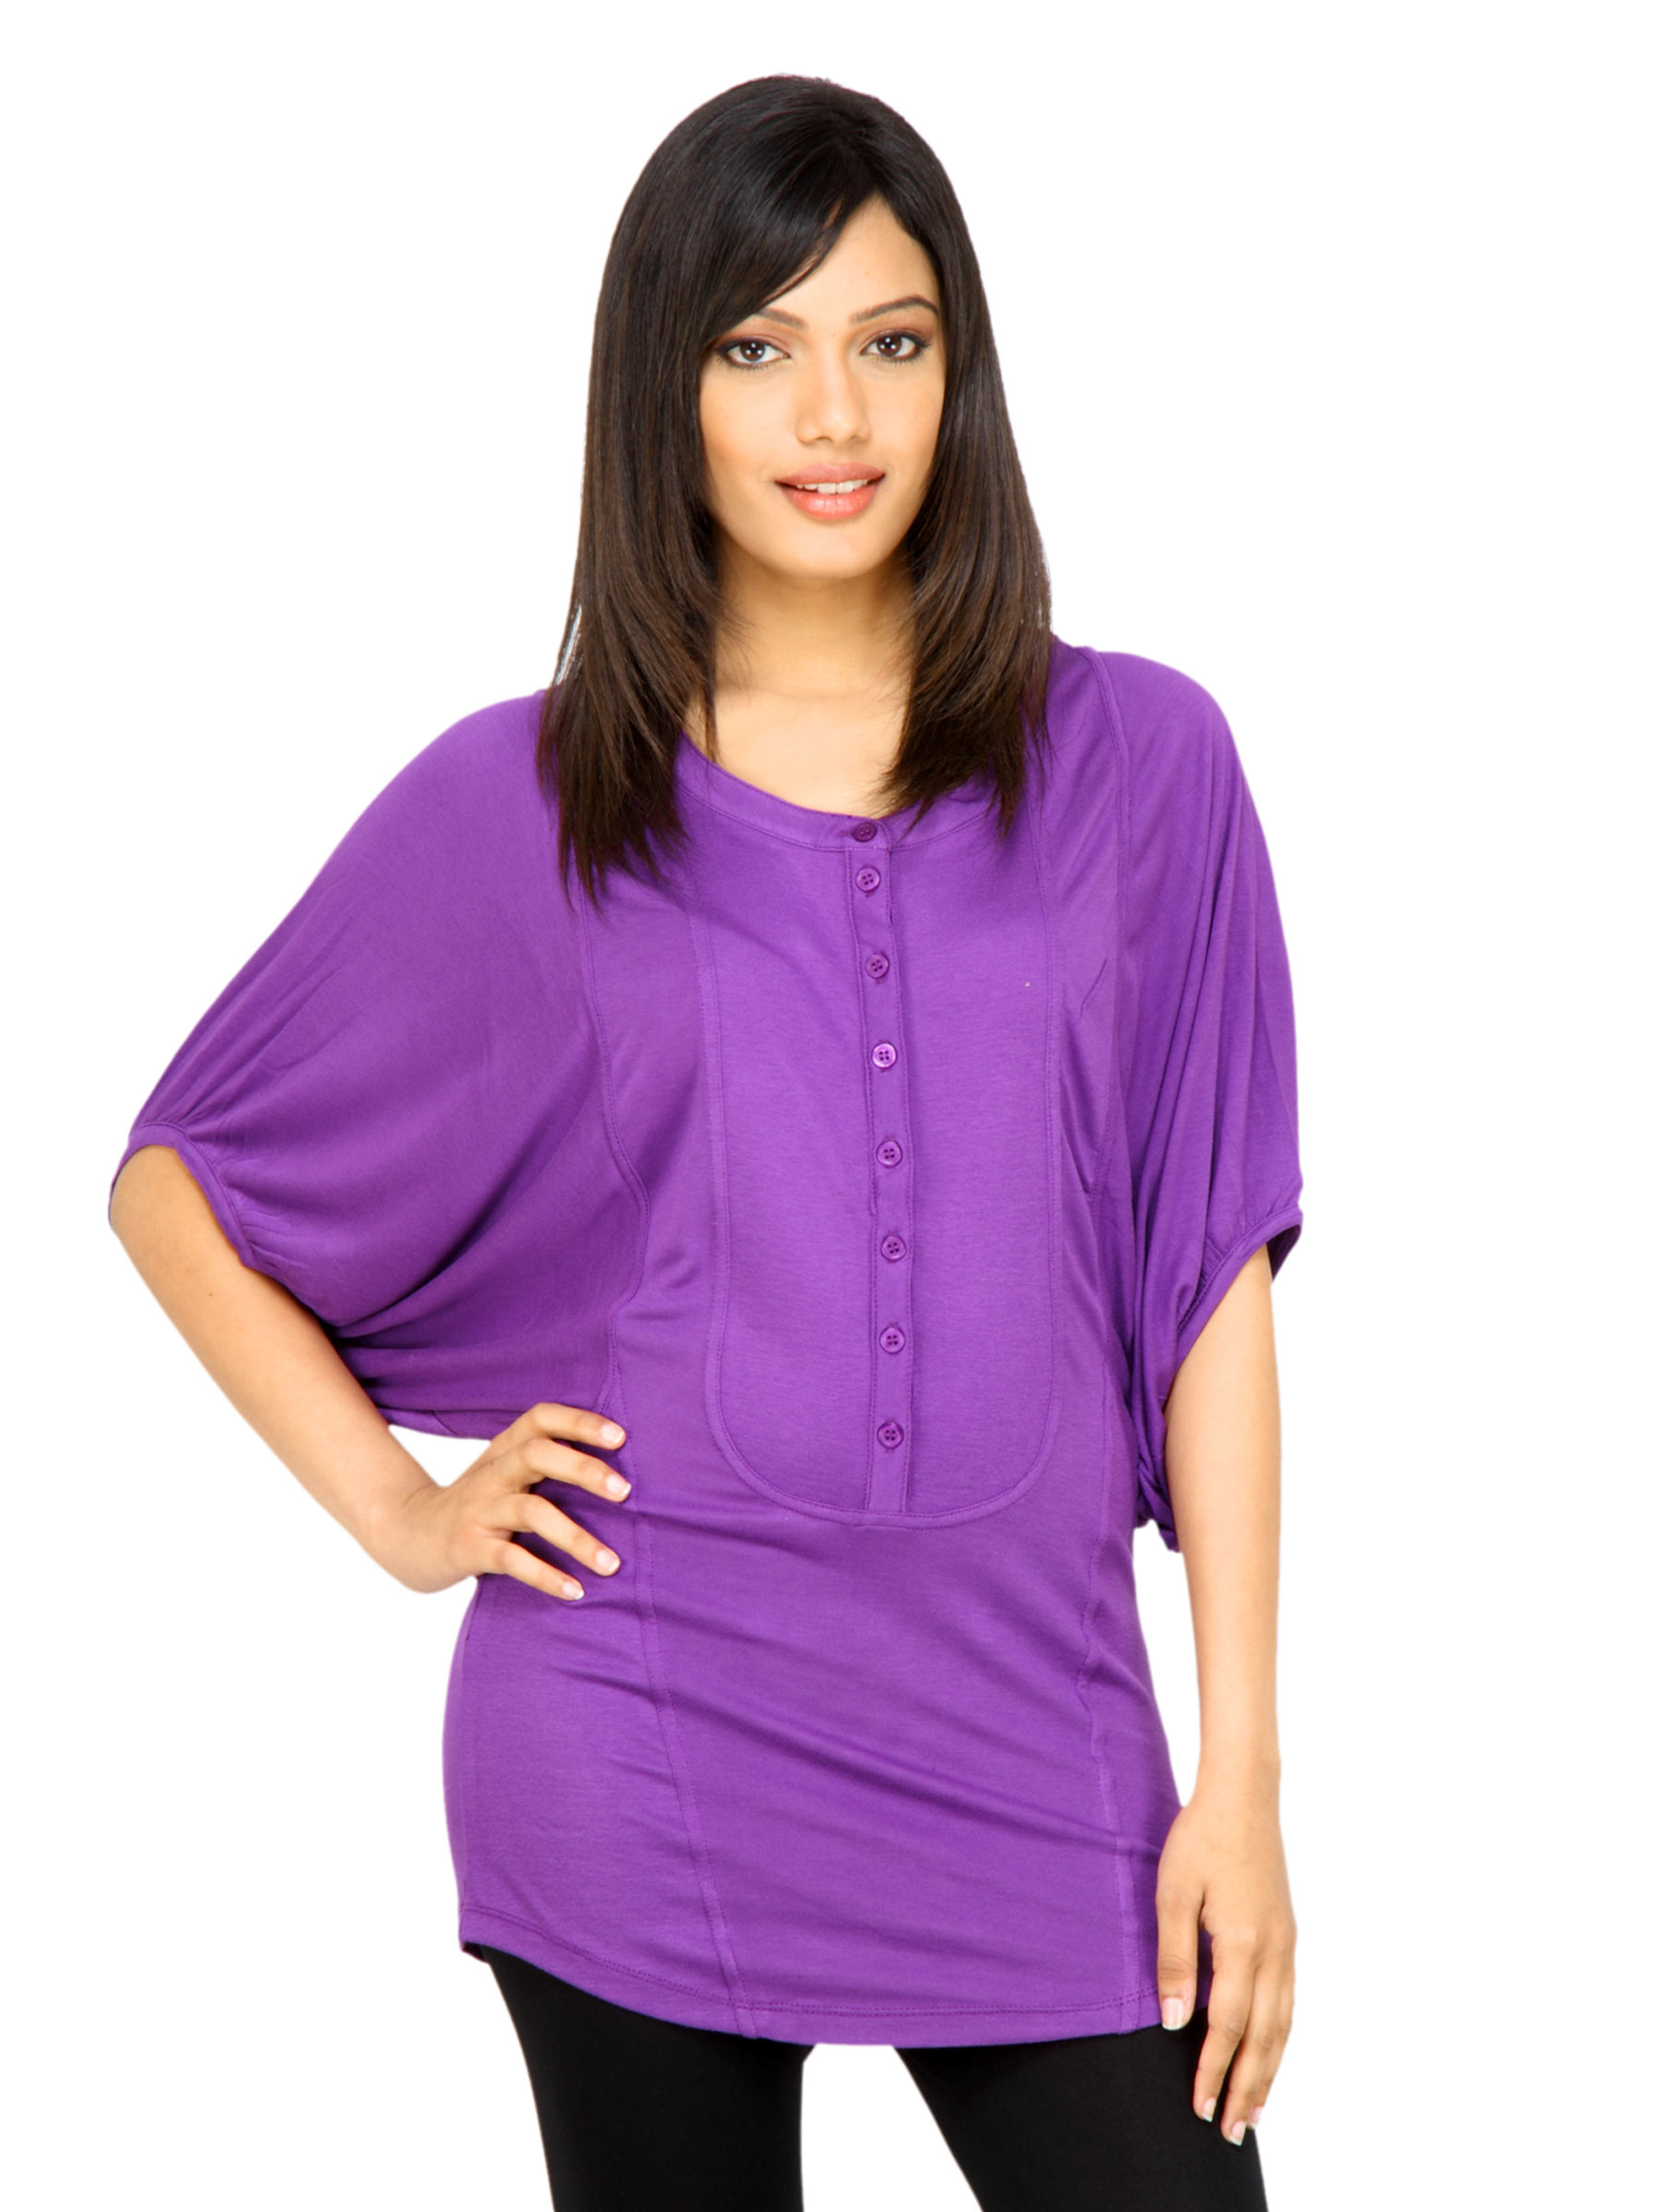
United Colors of Benetton Women Solid Purple Top
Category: Apparel / Topwear / Tops
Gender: Women
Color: Purple
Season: Fall 2011
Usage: Casual